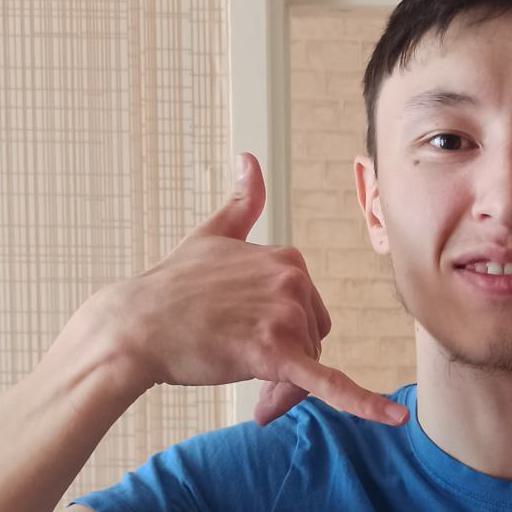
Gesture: call